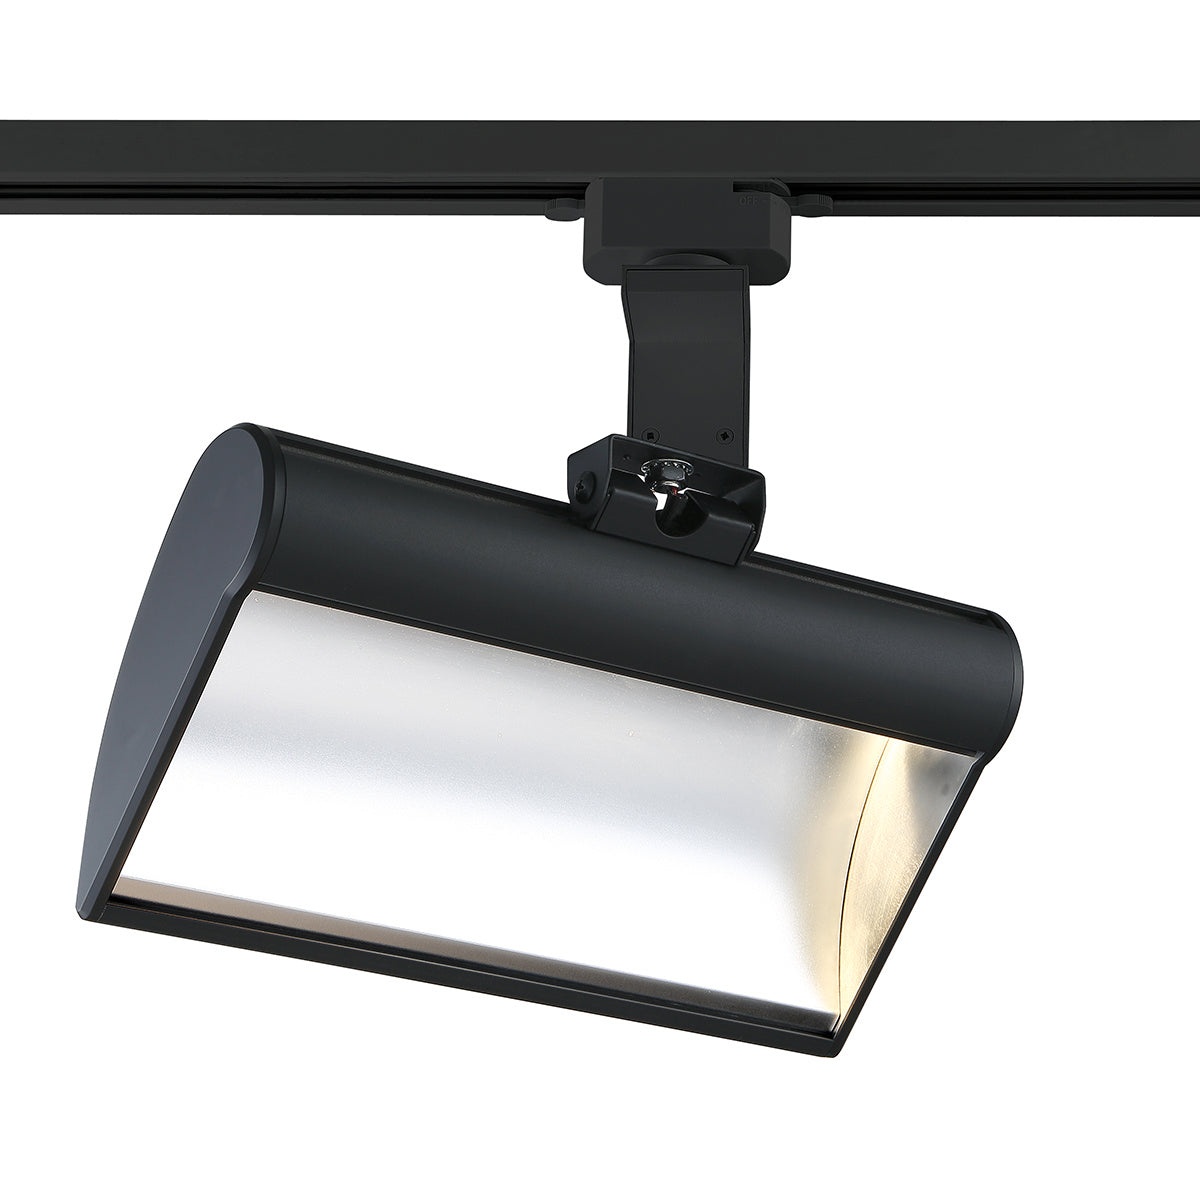
Eurofase Track Head
Track Head by Eurofase in Black from the Dipper collection. Trackhead,Led,30W,30K,Bm100,Bk Eurofase Track Head in Black | Fan DiegoTrack Head by Eurofase in Black from the Dipper collection. Save on the largest selection of Eurofase Track with free shipping deals.32993-30-01Black2.56.7511.75130INTEGRATEDLEDYesNo120 VoltCETLUSDryNoEATrack6" & Less6" & Less$300-$500Yes2000300080YesNoNoNo3.08NoChinaNoYesNo44562HeadsBlackArchitectureTrackHeadsArchitecture23.3113.711.634.020.37UPS100 Eurofase Track Head in Black | Fan Diego Track Head by Eurofase in Black from the Dipper collection. Save on the largest selection of Eurofase Track with free shipping deals. 32993-30-01 Black 2.5 6.75 11.75 1 30 INTEGRATED LED Yes No 120 Volt CETLUS Dry No EA Track 6" & Less 6" & Less $300-$500 Yes 2000 3000 80 Yes No No No 3.08 No China No Yes No 44562 Heads Black Architecture Track Heads Architecture 2 3.31 13.7 11.63 4.02 0.37 UPS 100
Brand: Eurofase
Category: Home & Garden > Lighting > Track Lighting